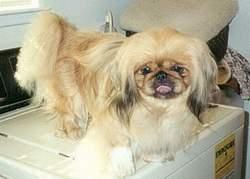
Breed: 480-n000125-Pekinese